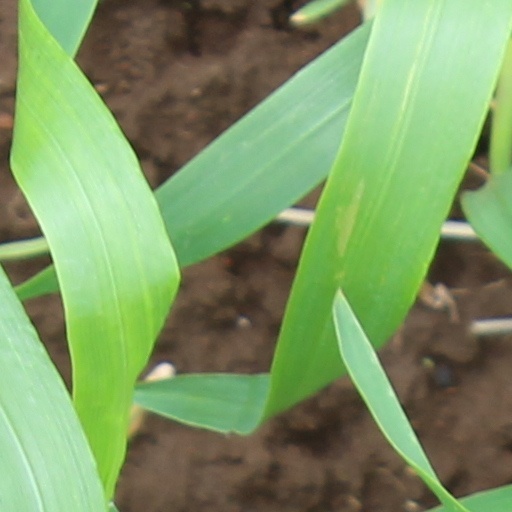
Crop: wheat